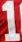
Number: 1